64th Fighter Wing

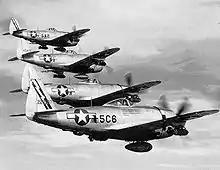
P-47 Thunderbolts 1944

As the threat of enemy air attacks on U.S. territory diminished, the wing transitioned into a tactical fighter control role and, under the command of Colonel Robert S. Israel Jr., was deployed to North Africa. Its duties would include coordinating air support, managing fighter deployments, and providing early warning through radar and radio networks. It relied on ground-based Very High Frequency (VHF) communication and radar systems, including SCR-574 (Set Complete Radio) transmitters, SCR-575 DF (Direction Finding) fixers, and SCR-602 radar stations, while also integrating British Ground Control of Interception (GCI) stations and RAF COL (Chain-Overseas-Low) into its operations. The 82nd Fighter Control Squadron was the forward control unit tasked with bringing this information to the Wing's control center.